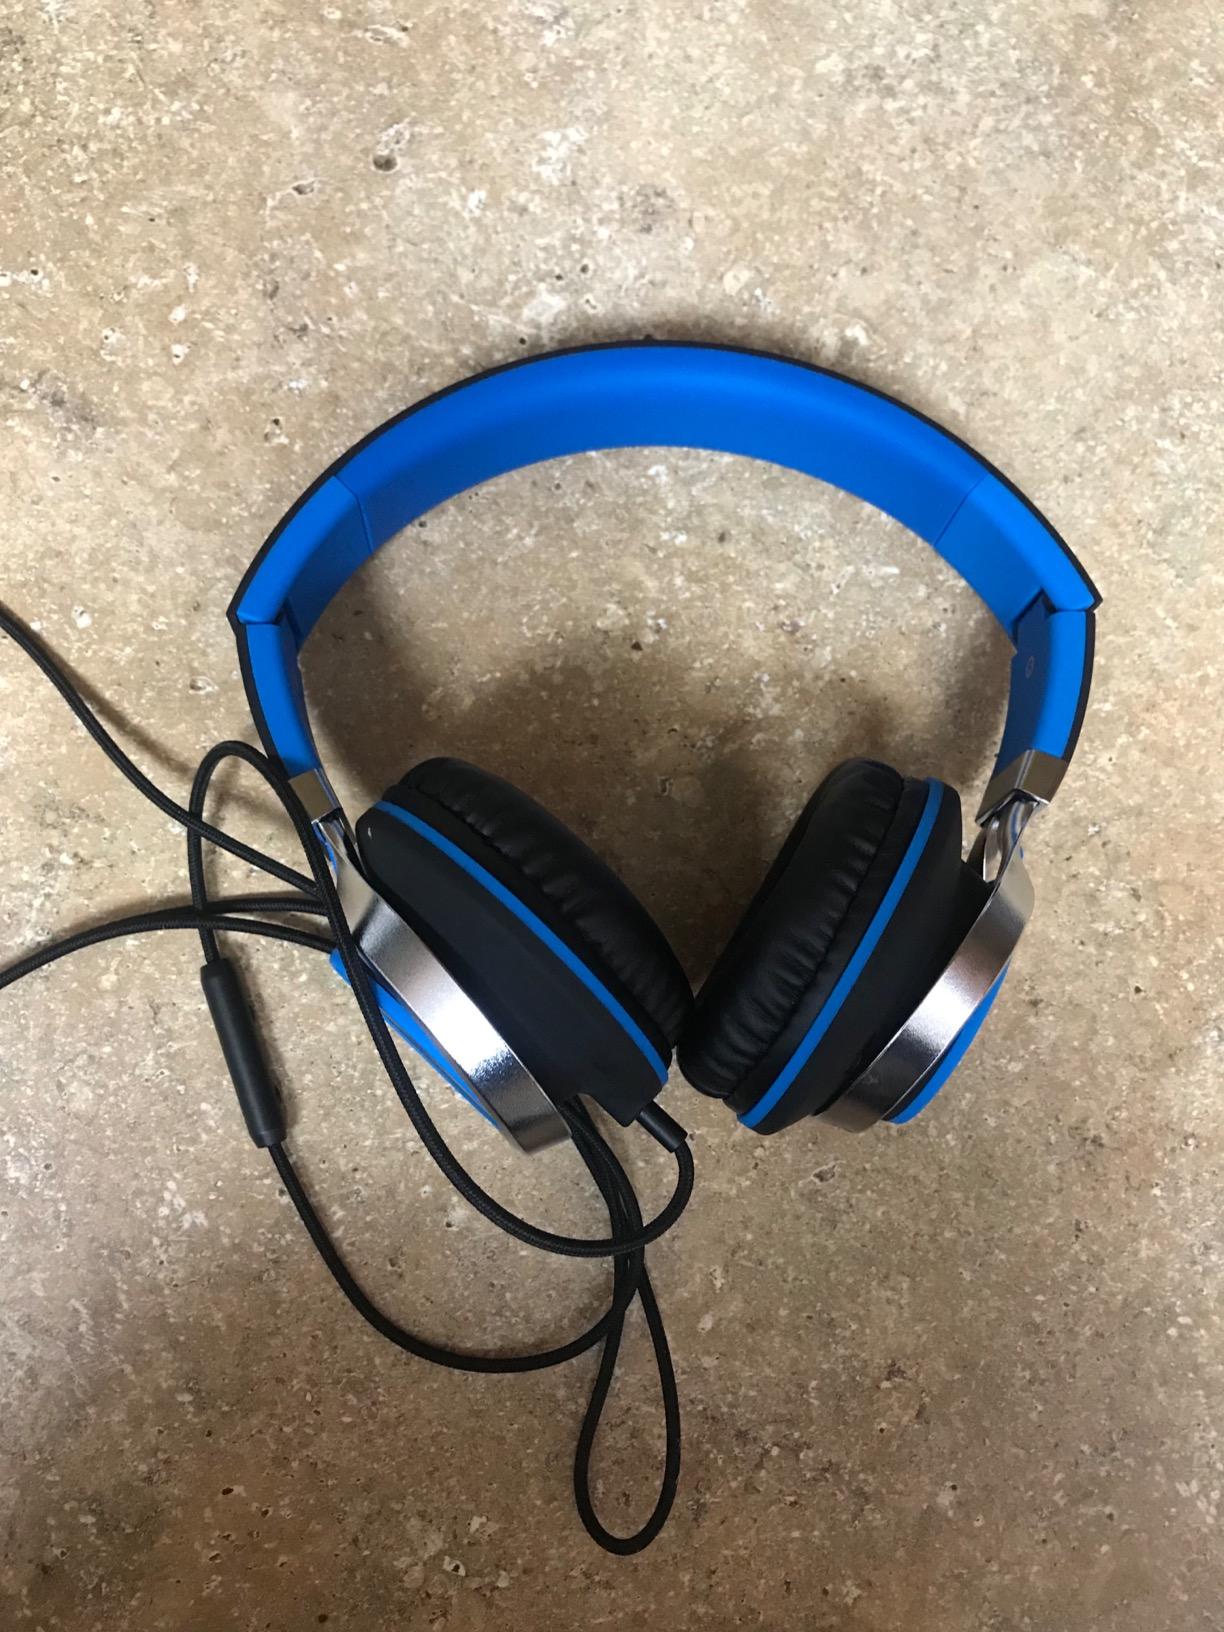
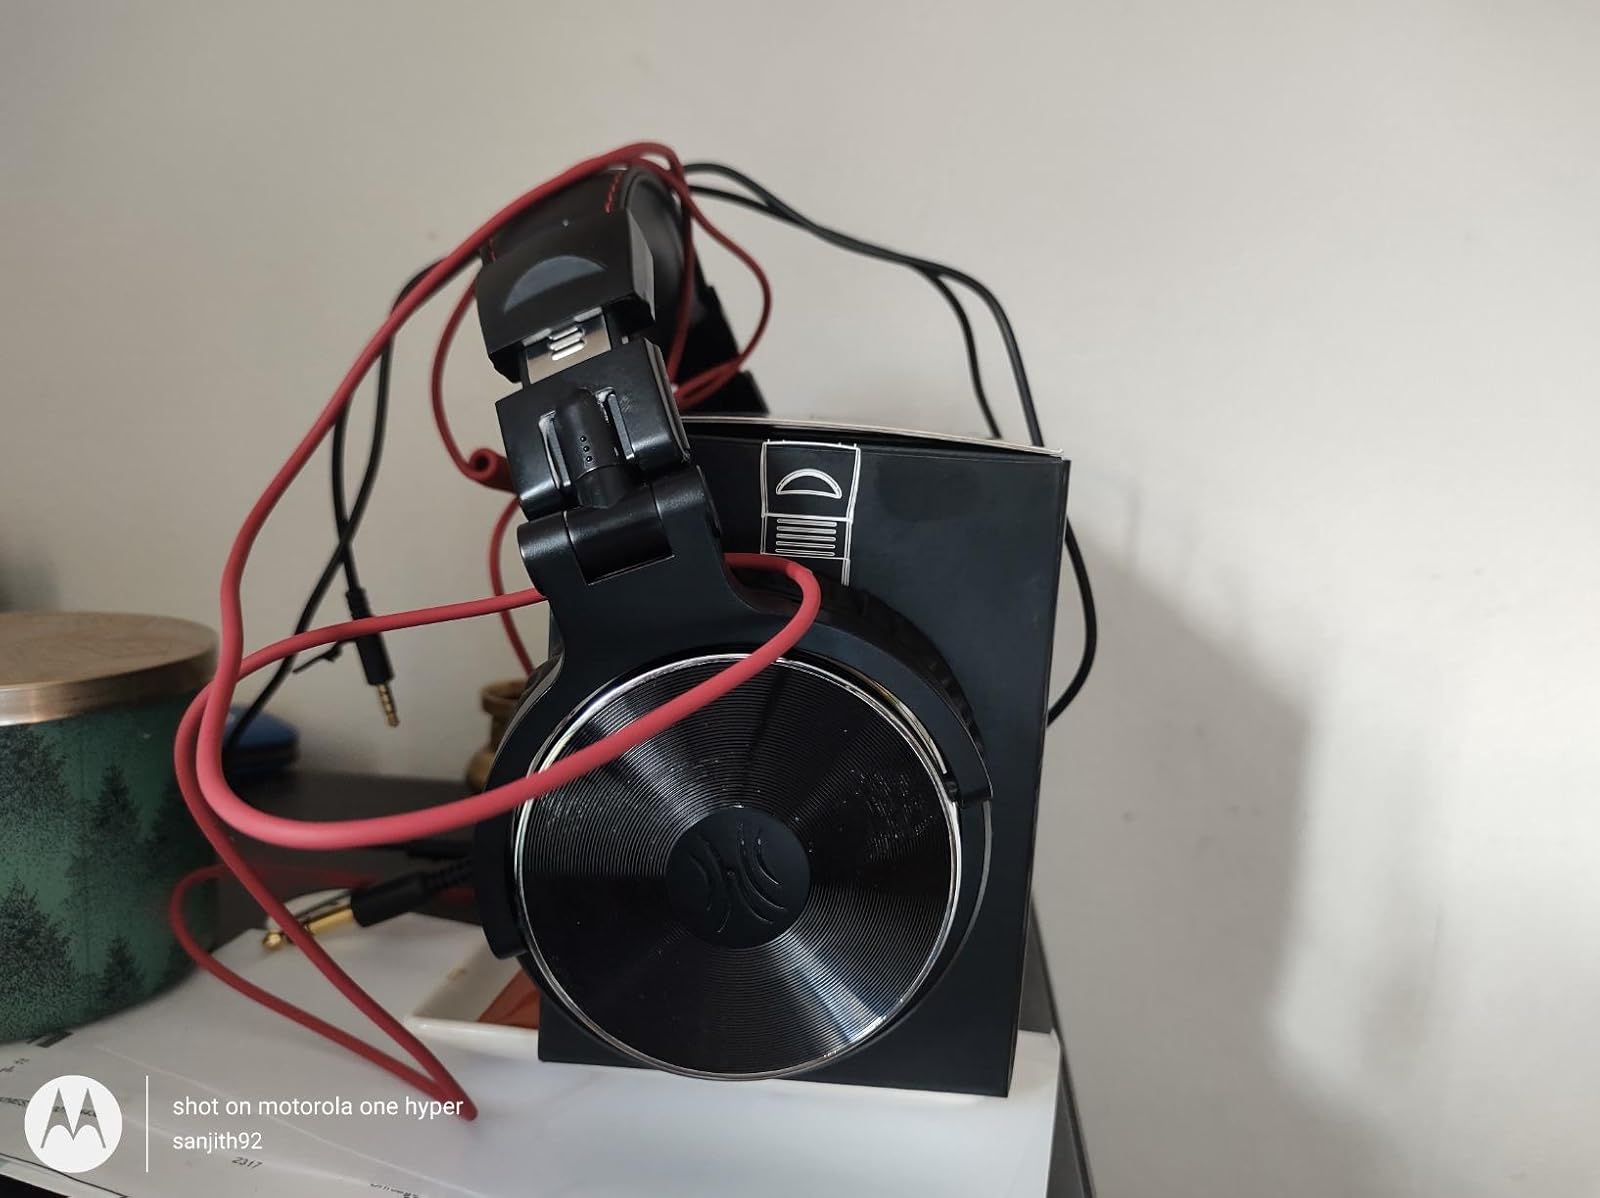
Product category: headphones
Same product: no